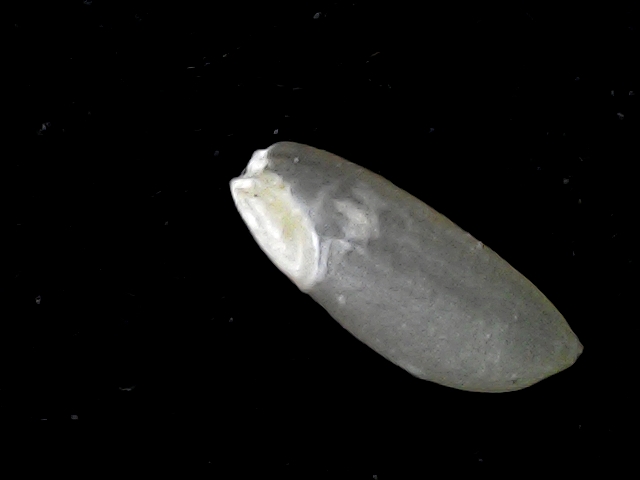
Rice variety: BD39